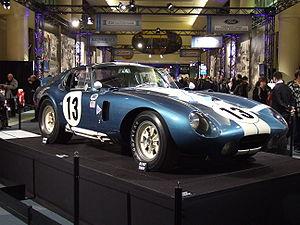
La Shelby Cobra Daytona Coupé est un coupé basé sur le châssis de l'AC Cobra.
Du début du XXᵉ siècle jusqu'à la fin des années 1960, des couleurs nationales sont adoptées pour les courses automobiles. Les véhicules en lice doivent arborer leur livrée nationale respectives pour la Formule 1, les courses d'endurance, les courses de voitures de tourisme, et les autres compétitions internationales.
L'AC Cobra est une voiture de sport anglo-américaine des années 1960-1970, châssis et caisse de AC anglais, moteur V8 et boîte de vitesses manuelle à quatre rapports Ford USA.